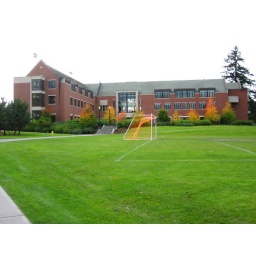
This is the building that has a three-story Chihuly glass installation in the windows...